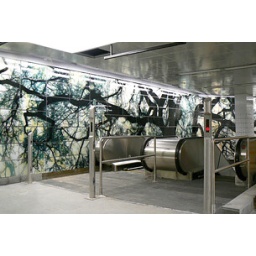
21-Arts for Transit South Ferry glass and stone mosaic by Doug & Mike Starn